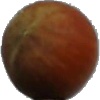
Label: Nut Forest 1